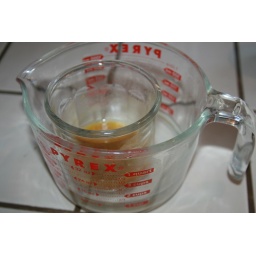
Coconut oil, shatavari extract, licorice root extract, chaste tree extract, maca, and bee pollen in a little water